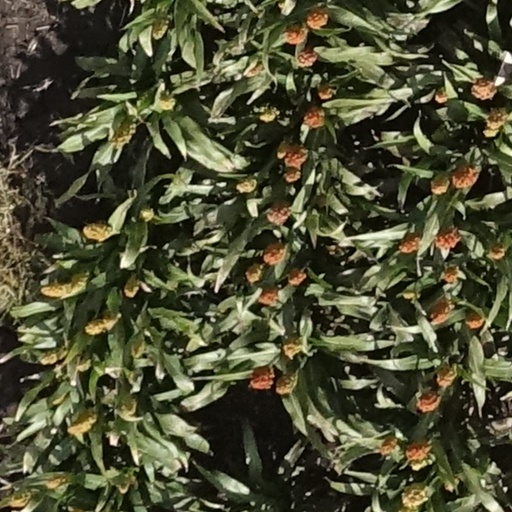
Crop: sorghum